Ben Jones (ice hockey)

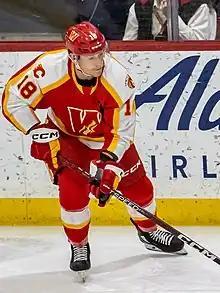
Ben Jones with the Calgary Wranglers in 2022.

Benjamin Jones (born Feb 26, 1999) is a Canadian professional ice hockey forward for the Minnesota Wild of the National Hockey League (NHL).